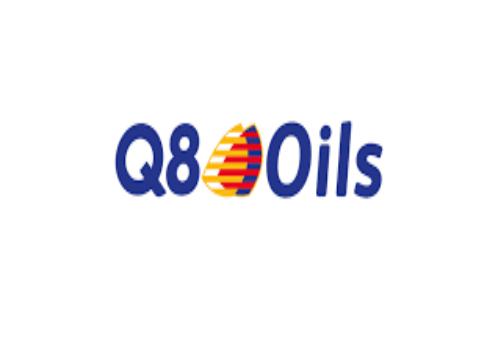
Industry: Leisure